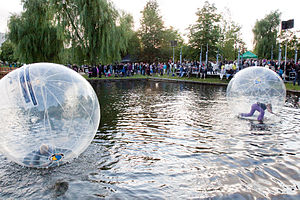
Madsbyparken
Børn morer sig med waterballs i Madsbyparken 2011
Børn morer sig med waterballs i Madsby Parken, Fredericia, Danmark
Madsbyparken er et stort grønt areal i det vestlige Fredericia på ca. 80 ha., der bl.a. indeholder familieattraktion, Madsby Legepark. Legeparken er et gratis udendørs legeland med dyrehold, legeplads, tarzanbane og dukketeater.